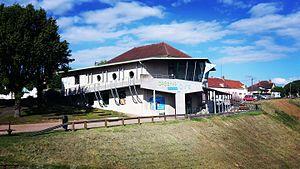
ObservaLoire (Digoin)
Digoin est une commune française située dans le département de Saône-et-Loire en région Bourgogne-Franche-Comté.